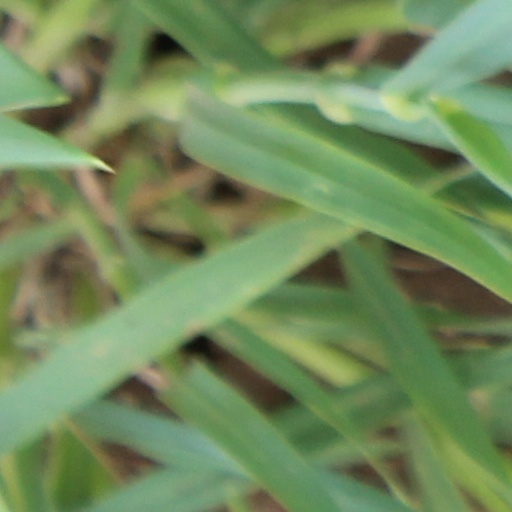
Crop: wheat